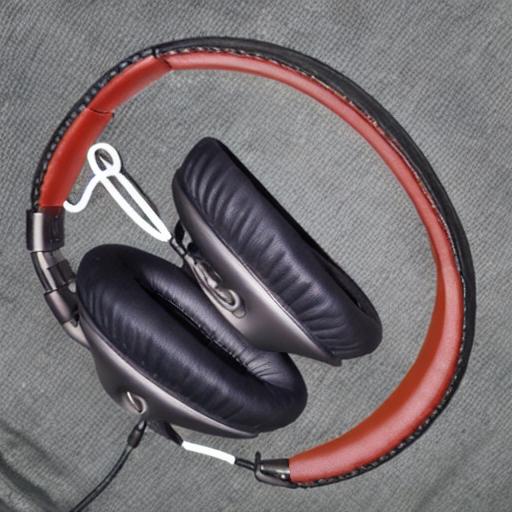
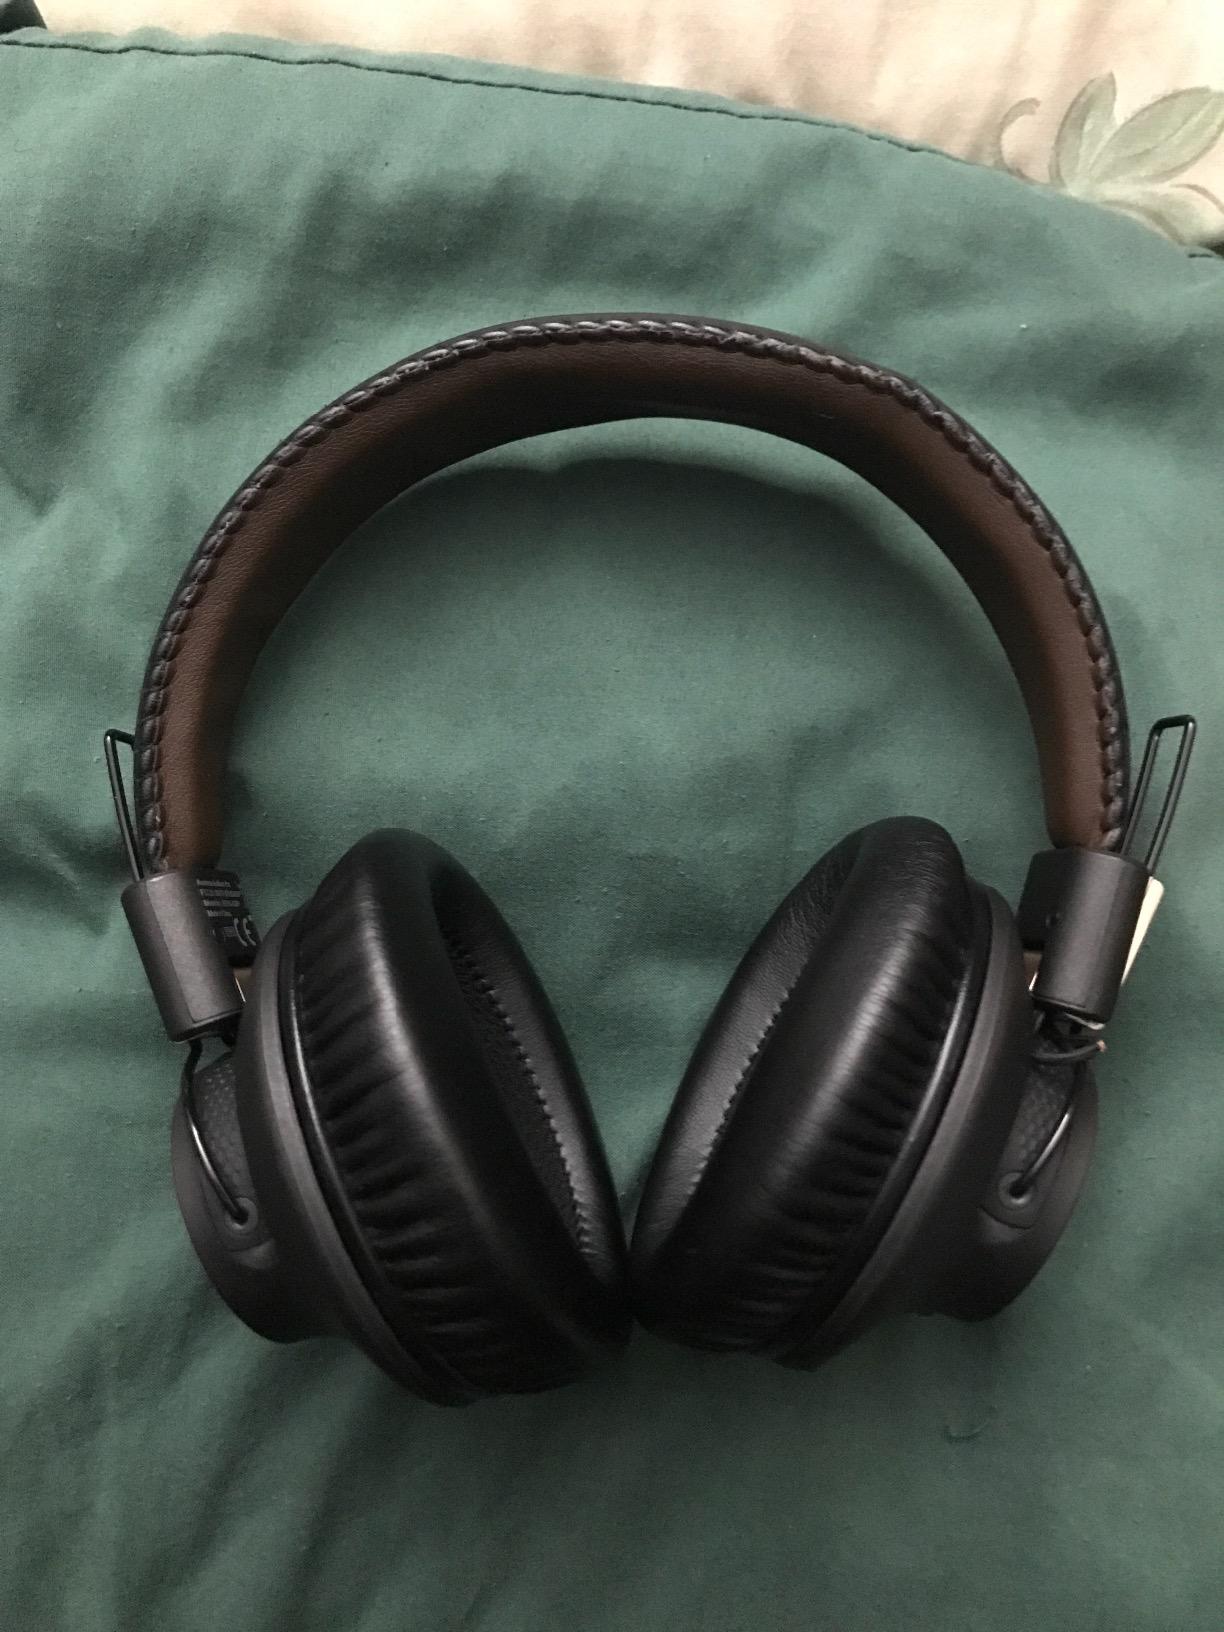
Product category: headphones
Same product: no